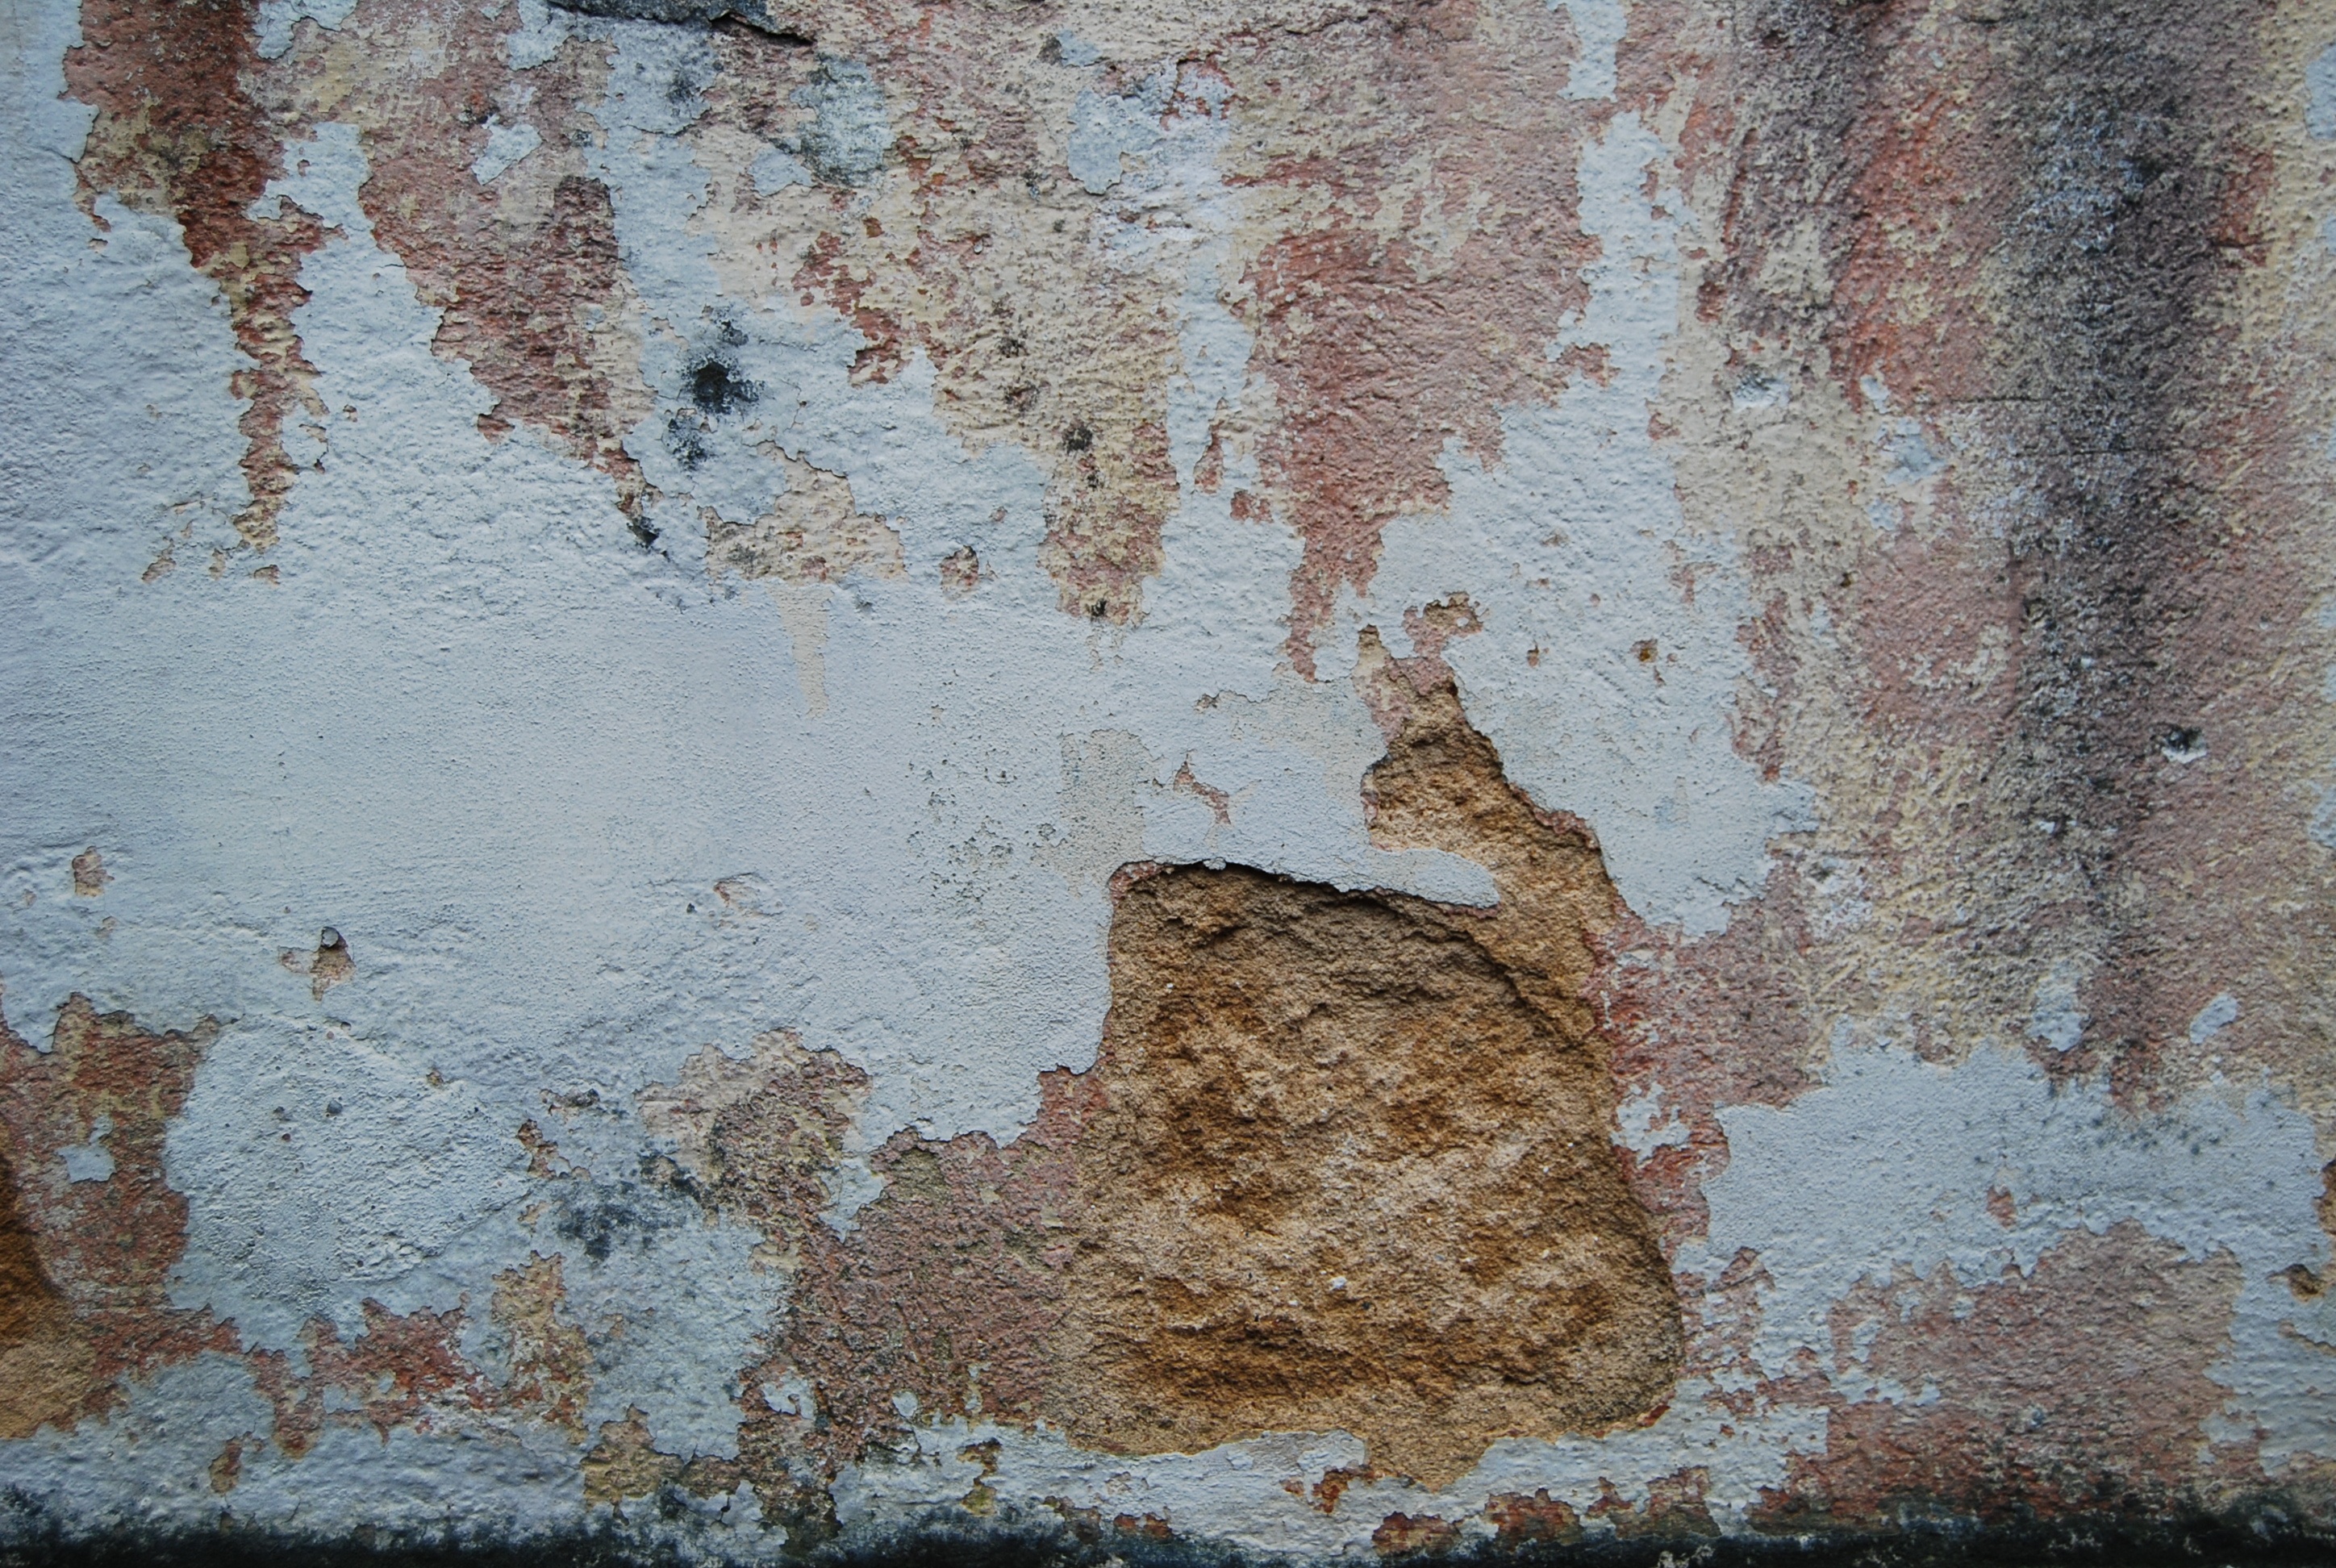
structure, wood, texture, old, wall, stone, rust, broken, crack, facade, grunge, stone wall, yellow, material, painting, surface, flake, weathered, art, geology, sketch, plaster, hauswand, watercolor paint, acrylic paint, ancient history